Samson Mocked

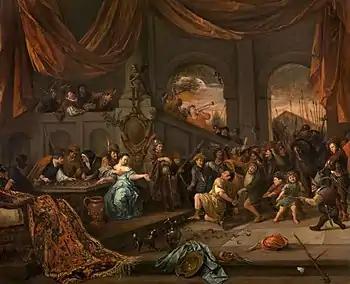
"Samson Mocked" (c. 1670) by Jan Steen

Samson Mocked or The Mockery of Samson is an oil-on-canvas painting by Jan Steen, created "c." 1670, now in the Museum of Fine Arts, Antwerp.